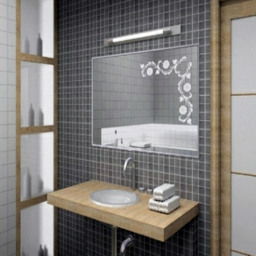
dark spots on the mirror in the bathroom and how to avoid them